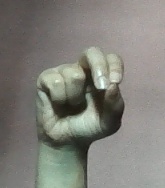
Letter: gaaf